List of lieutenant generals in the United States Army before 1960

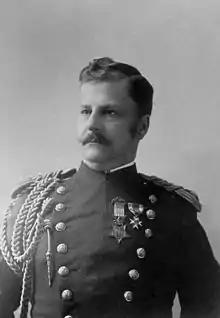
Arthur MacArthur Jr.

In June 1900 Schofield's successor as commanding general, Major General Nelson A. Miles, was made a lieutenant general of the staff by an amendment to the United States Military Academy appropriations bill that granted the rank of lieutenant general to the senior major general of the line commanding the Army. Eight months later, the 1901 Army reorganization bill replaced this "ex officio" rank with the permanent grade of lieutenant general of the line. When Miles retired in 1903, the senior major general was Adjutant General Henry C. Corbin, but as a staff corps officer Corbin was ineligible to command the Army, so the lieutenant generalcy went instead to the senior major general of the line, Samuel B. M. Young. Young reached the statutory retirement age five months later and was succeeded by Adna R. Chaffee. Seniority and scheduled retirements suggested that Chaffee would be succeeded in 1906 by Arthur MacArthur Jr., but both Corbin and Major General John C. Bates were scheduled to retire for age that year and it was decided that MacArthur's ascension would not be materially delayed by first promoting Bates and Corbin to lieutenant general for the few months of active duty remaining to them.